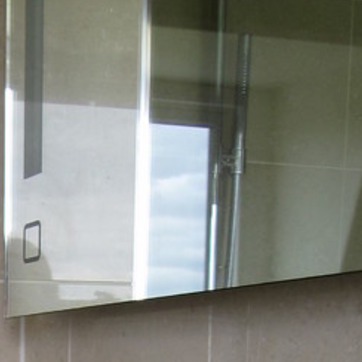
Material: mirror